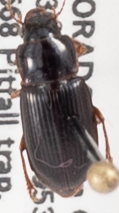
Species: Harpalus desertus
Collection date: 2022-06-15
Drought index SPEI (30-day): -0.528
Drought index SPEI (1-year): -2.09
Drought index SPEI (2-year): -2.09